Lombardi Grand Prix

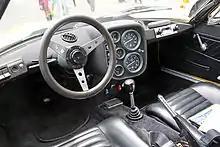
Interior of a 1971 OTAS 820, similar to that of other Lombardis

The Lombardi Grand Prix was built in two series: early models used the regular, metal engine cover from the Fiat 850 while the Series II has a louvred unit in black metal. The door windows are also different, being of a three-piece design (one on top, two lower pieces of which one could be slid open) while later cars have a more conventional layout with a vent window up front and a single piece which, however, could only be rolled halfway down.